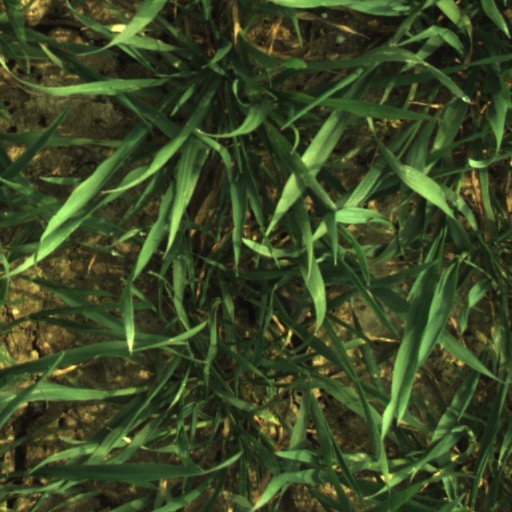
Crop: wheat